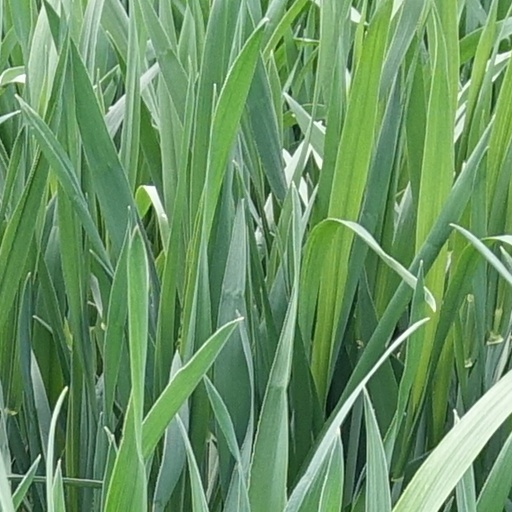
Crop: wheat